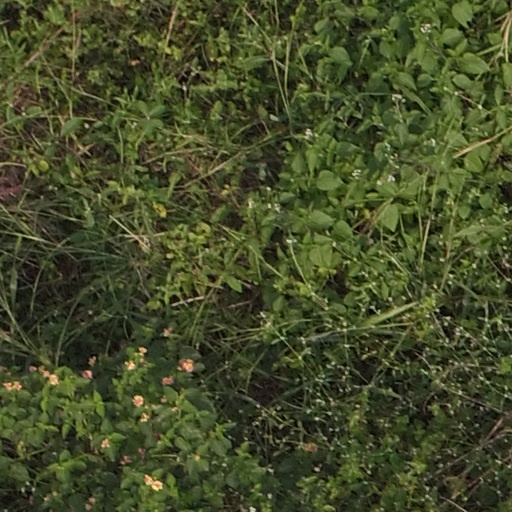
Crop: maize; corn